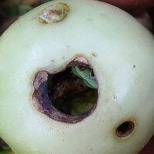
Crop: Tomato
Condition: helicoverpa-armigera-p